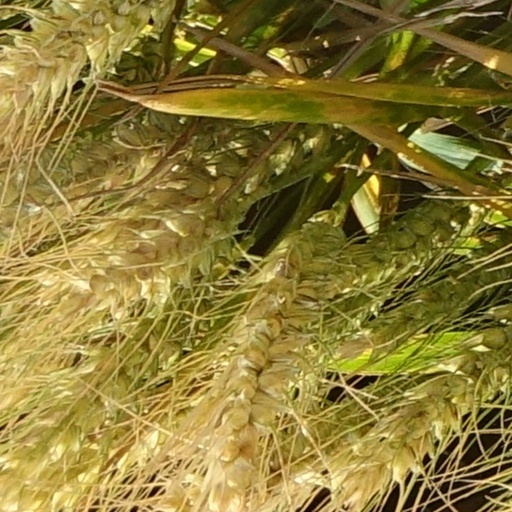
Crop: wheat